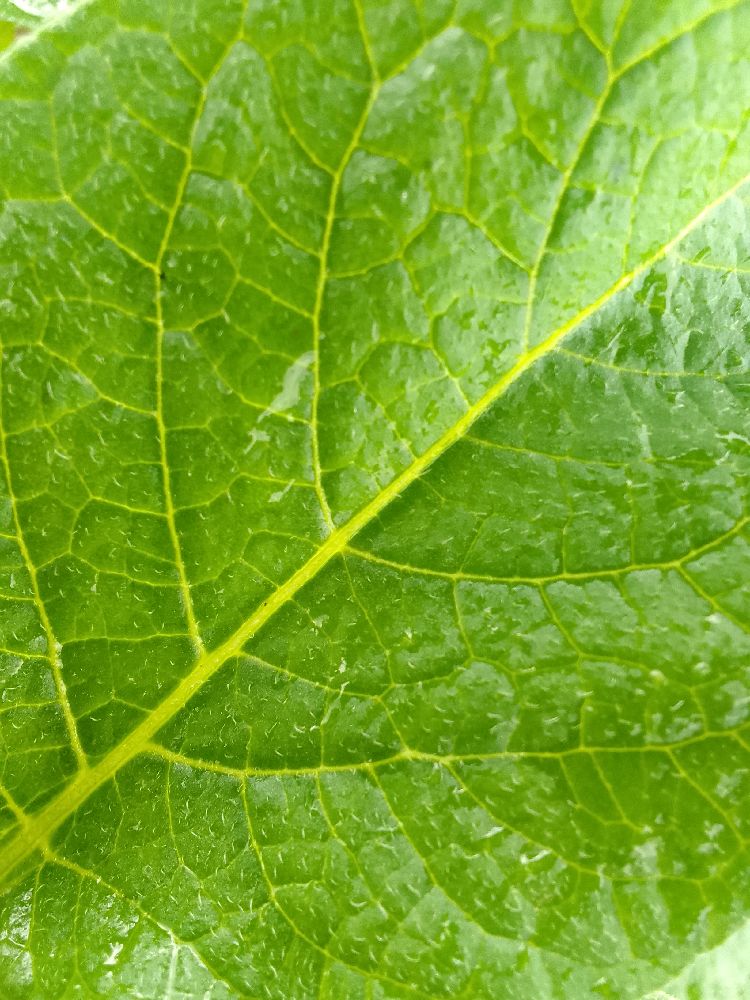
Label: Healthy